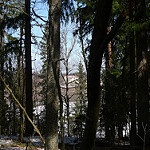
Label: forest